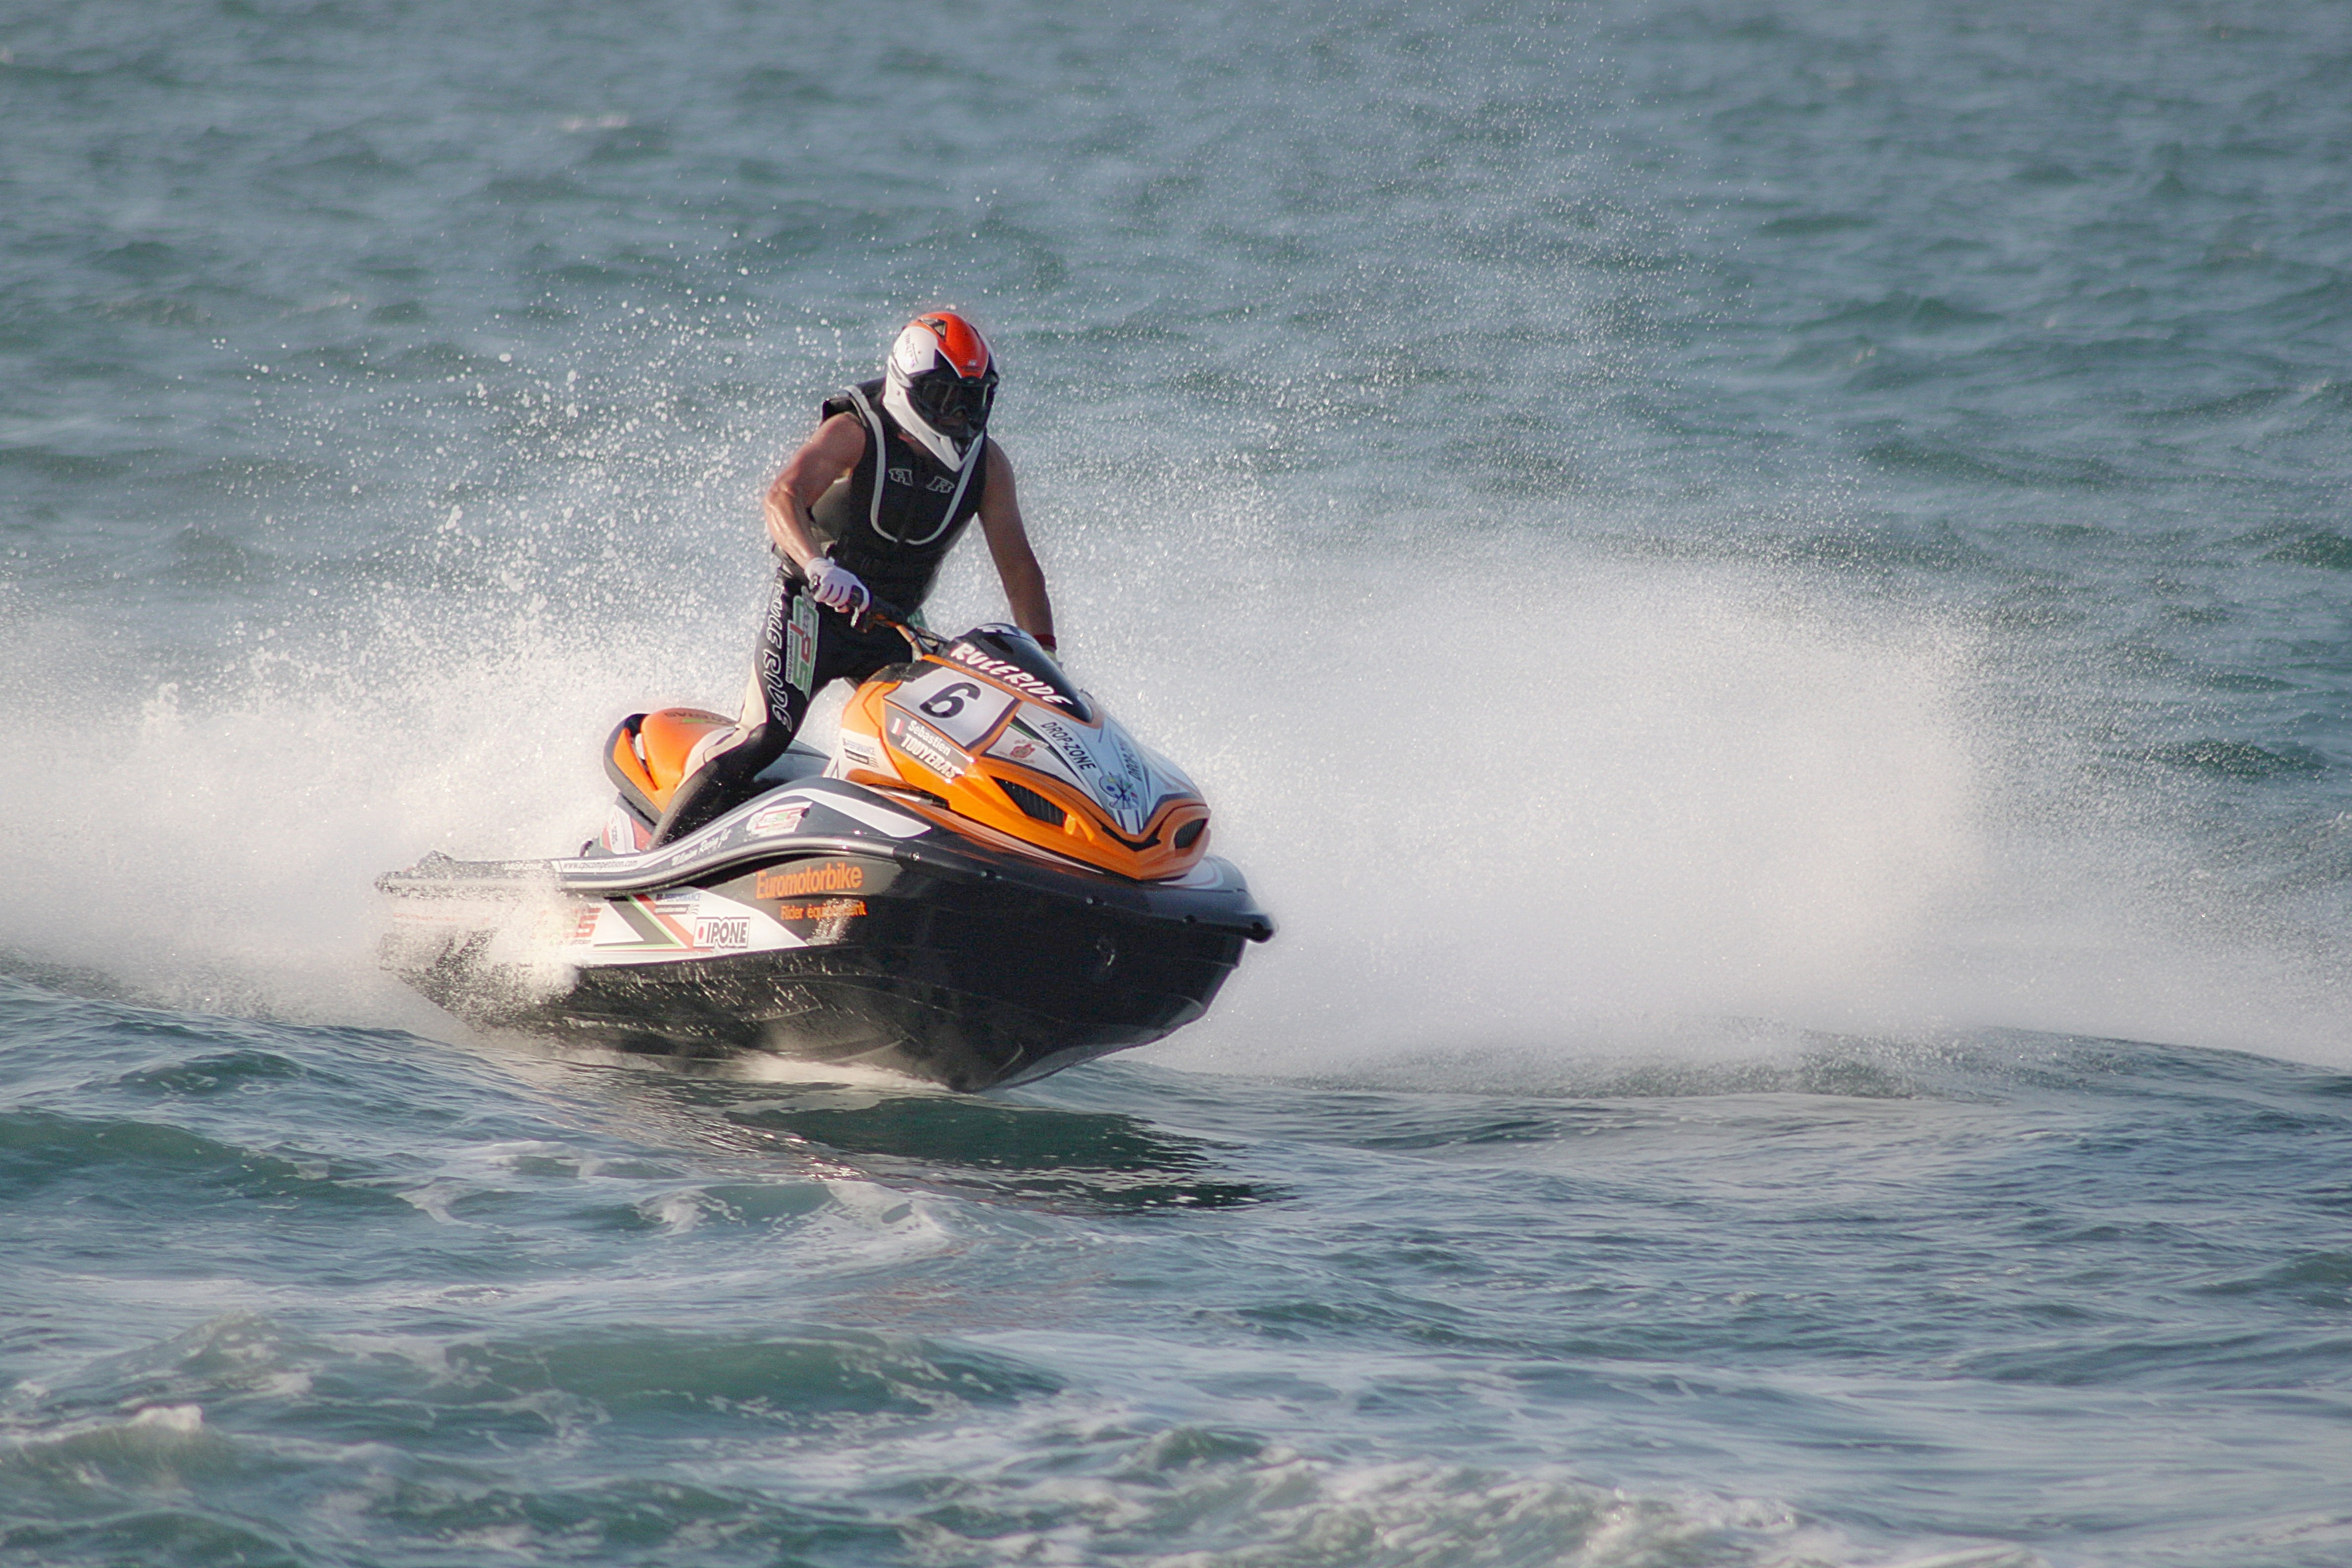
sea, water, ocean, wave, recreation, vehicle, extreme sport, sports, boating, marine, navigation, watercraft, driver, motorsport, water sport, jet ski, outdoor recreation, powerboating, personal water craft, f1 powerboat racing